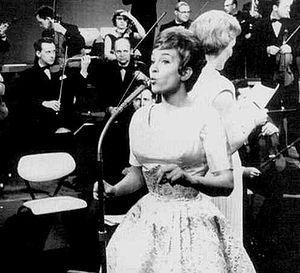
Siw Gunnel Margareta Malmkvist, née le 31 décembre 1936 à Landskrona en Suède, est une chanteuse et actrice suédoise.
La Suède a participé au Concours Eurovision de la chanson 1961, alors appelé le « Grand prix Eurovision de la chanson européenne 1961 », à Cannes, en France. C'est la 4ᵉ participation suédoise au Concours Eurovision de la chanson.